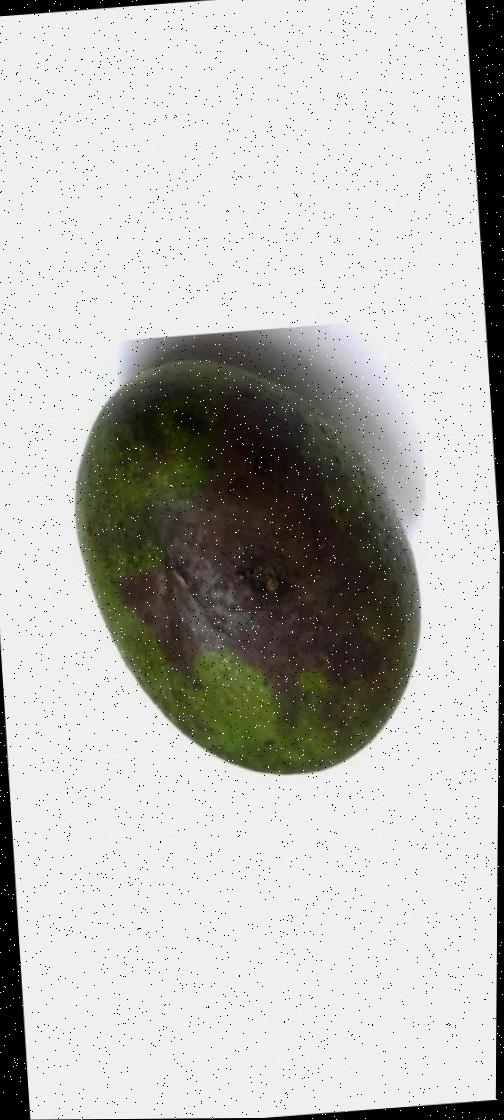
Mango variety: Ashshina Zhinuk